Philippine–American War

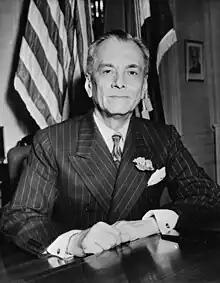
Manuel L. Quezón, the first president of the Commonwealth of the Philippines (from 1935 to 1944) and former revolutionary military commander

On March 3, 1901, the U.S. Congress passed the Army Appropriation Act containing (along with the Platt Amendment on Cuba) the Spooner Amendment which provided the president with legislative authority to establish a civil government in the Philippines. Up until this time, the president had been administering the Philippines by virtue of his war powers. On July 4, 1901, the office of U.S. Military Governor was terminated and civil government was inaugurated with William Howard Taft as civil governor. Hostilities continued, and the civil governor shared power and control with the U.S. military government.